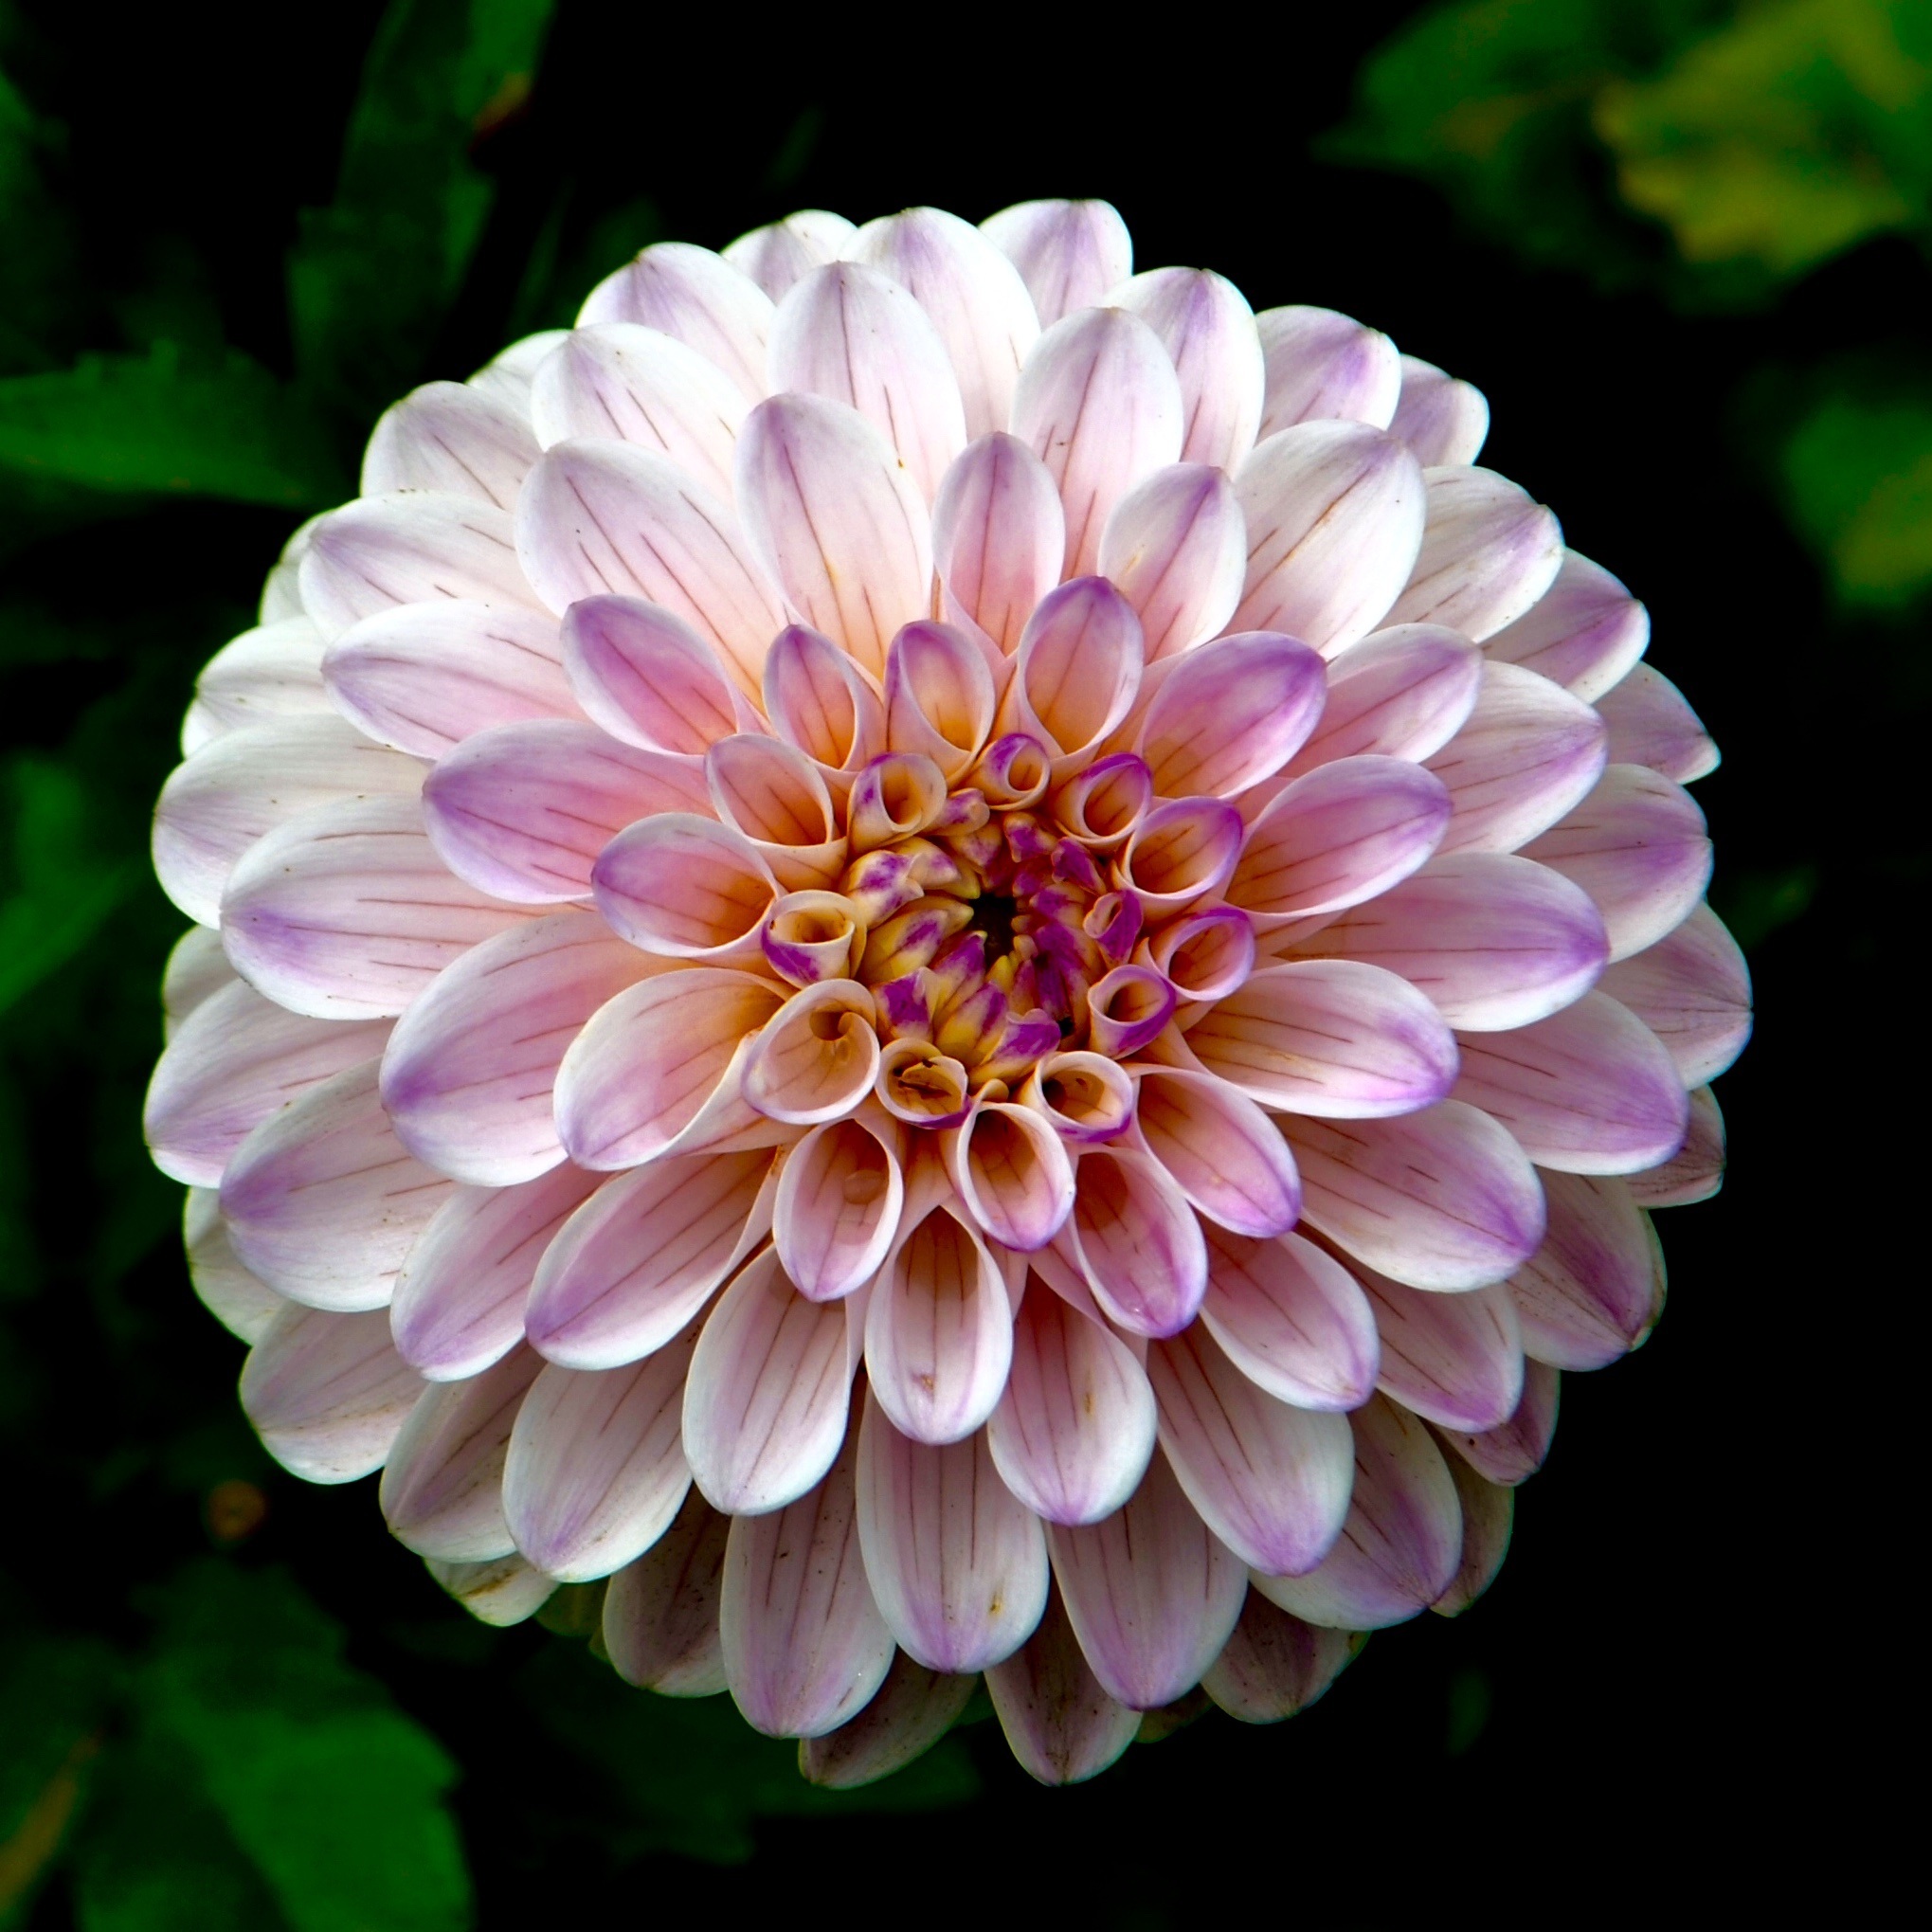
nature, blossom, plant, flower, petal, bloom, color, macro, park, fresh, botany, garden, closeup, pink, flora, dahlia, petals, decorative, filigree, macro photography, inflorescence, flowering plant, daisy family, city car, asterales, annual plant, plant stem, land plant, chrysanths